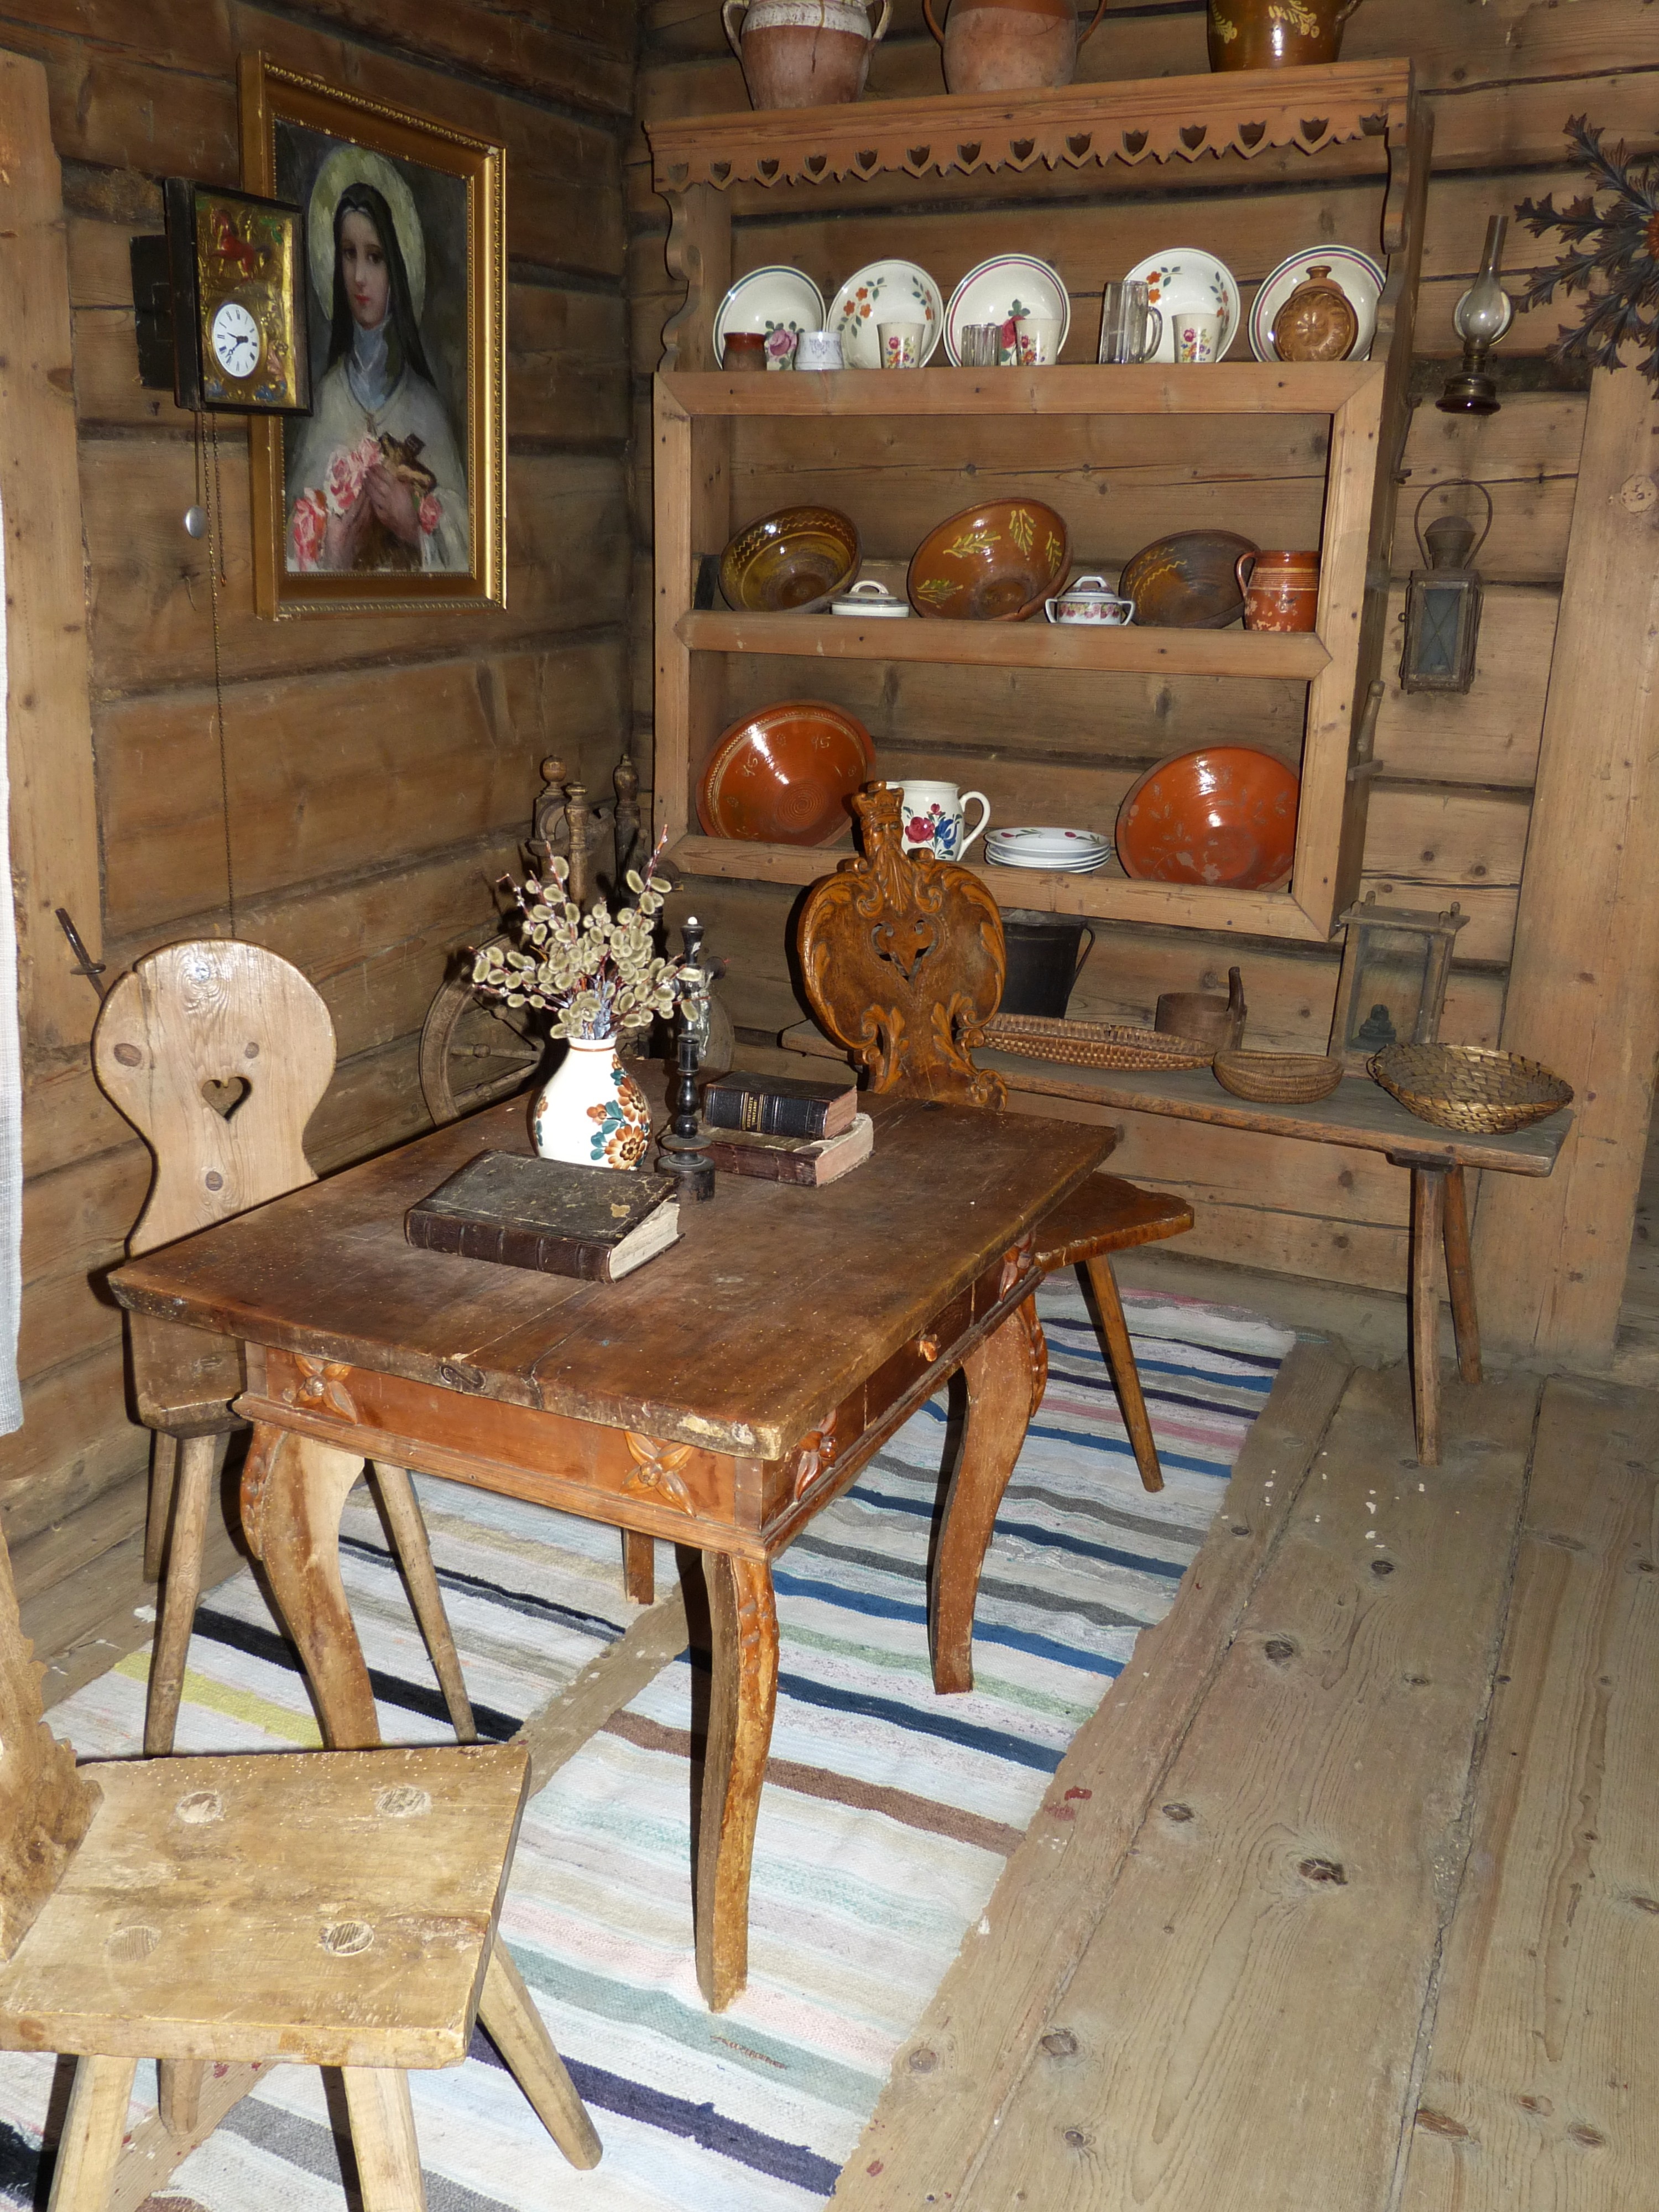
table, book, wood, antique, floor, home, museum, cottage, space, shelf, living room, furniture, room, tableware, interior design, hardwood, historically, dining room, flooring, residential house, cabinetry